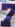
Number: 7